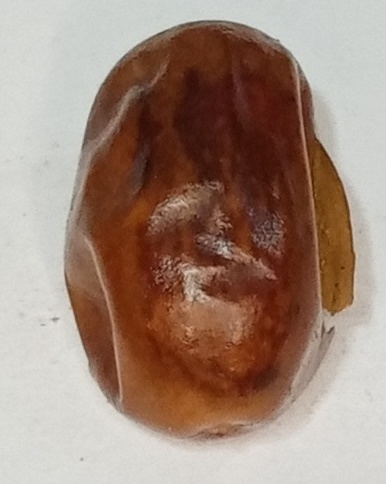
Variety: fasli-toto
Size: medium
Grade: grade-1